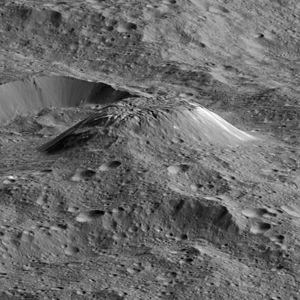
Cet article présente une liste des plus hauts sommets du système solaire. Le ou les plus hauts sommets des corps où des montagnes, volcans, pics, etc. importants ont été mesurés sont indiqués. Pour certains corps, les plus hauts sommets de différentes classes sont également répertoriés. Avec 21,9 kilomètres, l'énorme volcan bouclier Olympus Mons, sur Mars, est le plus haut sommet de toute planète du système solaire. Pendant 40 ans, après sa découverte en 1971, ce fut le plus haut sommet connu du système solaire. Cependant, en 2011, le pic central du cratère Rheasilvia, sur l'astéroïde Vesta, s'est avéré avoir une hauteur comparable. En raison des limites des données et du problème de définition décrit ci-dessous, il est difficile de déterminer lequel des deux est le plus grand.
Le mont Ahuna, désignation internationale Ahuna Mons, est une montagne située sur la planète naine Cérès, connue pour sa forme bien particulière de pyramide et se détachant nettement du reste du terrain. Son origine est inconnue : il ne s'agit pas du résultat d'un impact et il semble qu'il s'agisse d'un cas unique sur toute la surface de Cérès. Des bandes brillantes parcourent la surface du mont de son sommet à sa base. Ces bandes pourraient être formées par un sel similaire aux taches claires plus connues, résultant d'une activité de cryovolcanisme depuis l'intérieur de Cérès. Son nom provient du festival traditionnel d'après-récolte appelé Ahuna chez le peuple indien Sumi Naga.